Arkansas Highway 264

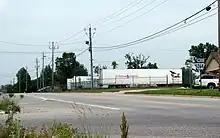
AR 264 in Siloam Springs.

AR 264 begins in Siloam Springs at US 412/AR 59. The route runs north as Lincoln St in the city, giving direct access to US 412 for many residences and small businesses. AR 264 intersects Main Street and later AR 43 (Cheri Whitlock Drive) in the north part of the city, and terminates at a local road shortly north of this intersection. Although this portion of AR 264 is almost entirely north–south, it is signed with east/west banners.